Panathinaikos B.C.

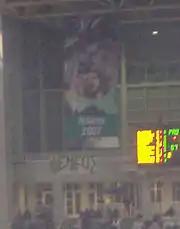
Giant portrait of Fragiskos Alvertis, OAKA Indoor Hall roof

The trifolium is the emblem of the team; a symbol of harmony, unity, nature and good luck. The main colours of the team, since its foundation, are green and white (green for health and nature, such as physiolatry, and white for virtue). Alternative colours also used include black, lime, dark blue/purple uniforms, and elements of golden yellow.